Military Academy (Serbia)

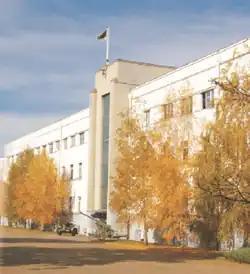
Military Academy main building

A professional qualification, moral completeness and physical readiness are the basis for successful realization of tasks and command of units in positioned missions and tasks, continual development and improvement of officers.